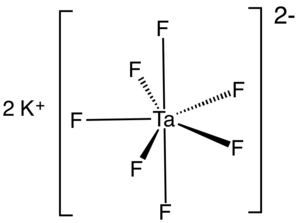
Un tantalate est un anion contenant du tantale ou un sel de cet anion. Un exemple commercialement important est l'ion heptafluorotantalate et son sel de potassium.